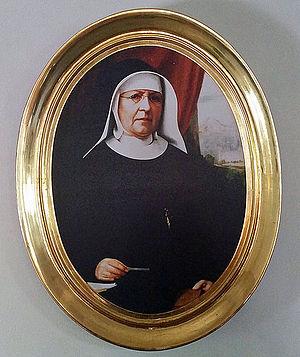
Anna Maria Katherina Scherer, en religion Sœur Marie Thérèse Scherer est une religieuse catholique suisse et co-fondatrice des Sœurs de la charité de la Sainte-Croix. Elle a fondé cet ordre aux côtés du prêtre capucin Théodose Florentini. Elle est vénérée comme bienheureuse par l’Église catholique.